Vincent Bach

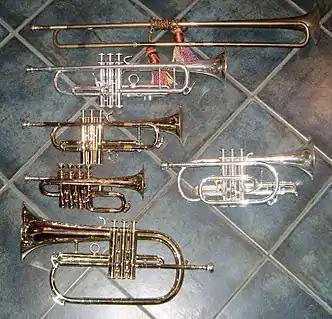
Brass instruments

He was born as Vincent Freiherr von Schrottenbach in Baden bei Wien near Vienna, Austria. He received training on the violin and bugle as a youth switching to trumpet at age 12. At age 15, he purchased his first instrument, a rotary valve trumpet. Bach desired to be a musician, but that career was not supported by his family.